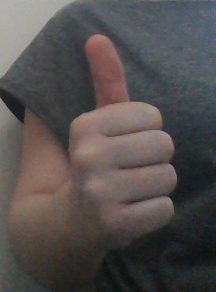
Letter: aleff